Astano

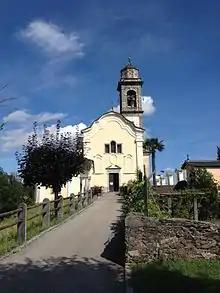
Church of S. Pietro

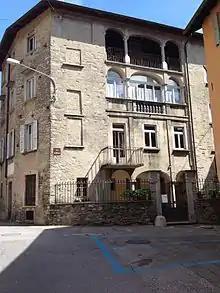
Ca' da Roma

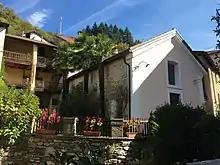
Chapel and former Humiliati minster Sant’Antonio Abate

Astano is a former municipality in the district of Lugano in the canton of Ticino in Switzerland. On 6 April 2025, the former municipalities of Astano, Bedigliora, Curio, Miglieglia and Novaggio merged to form the new municipality of Lema.